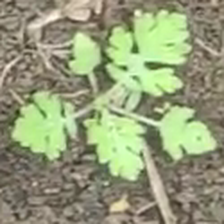
Weed species: Gajar_gavat_(Parthenium hysterophorus)